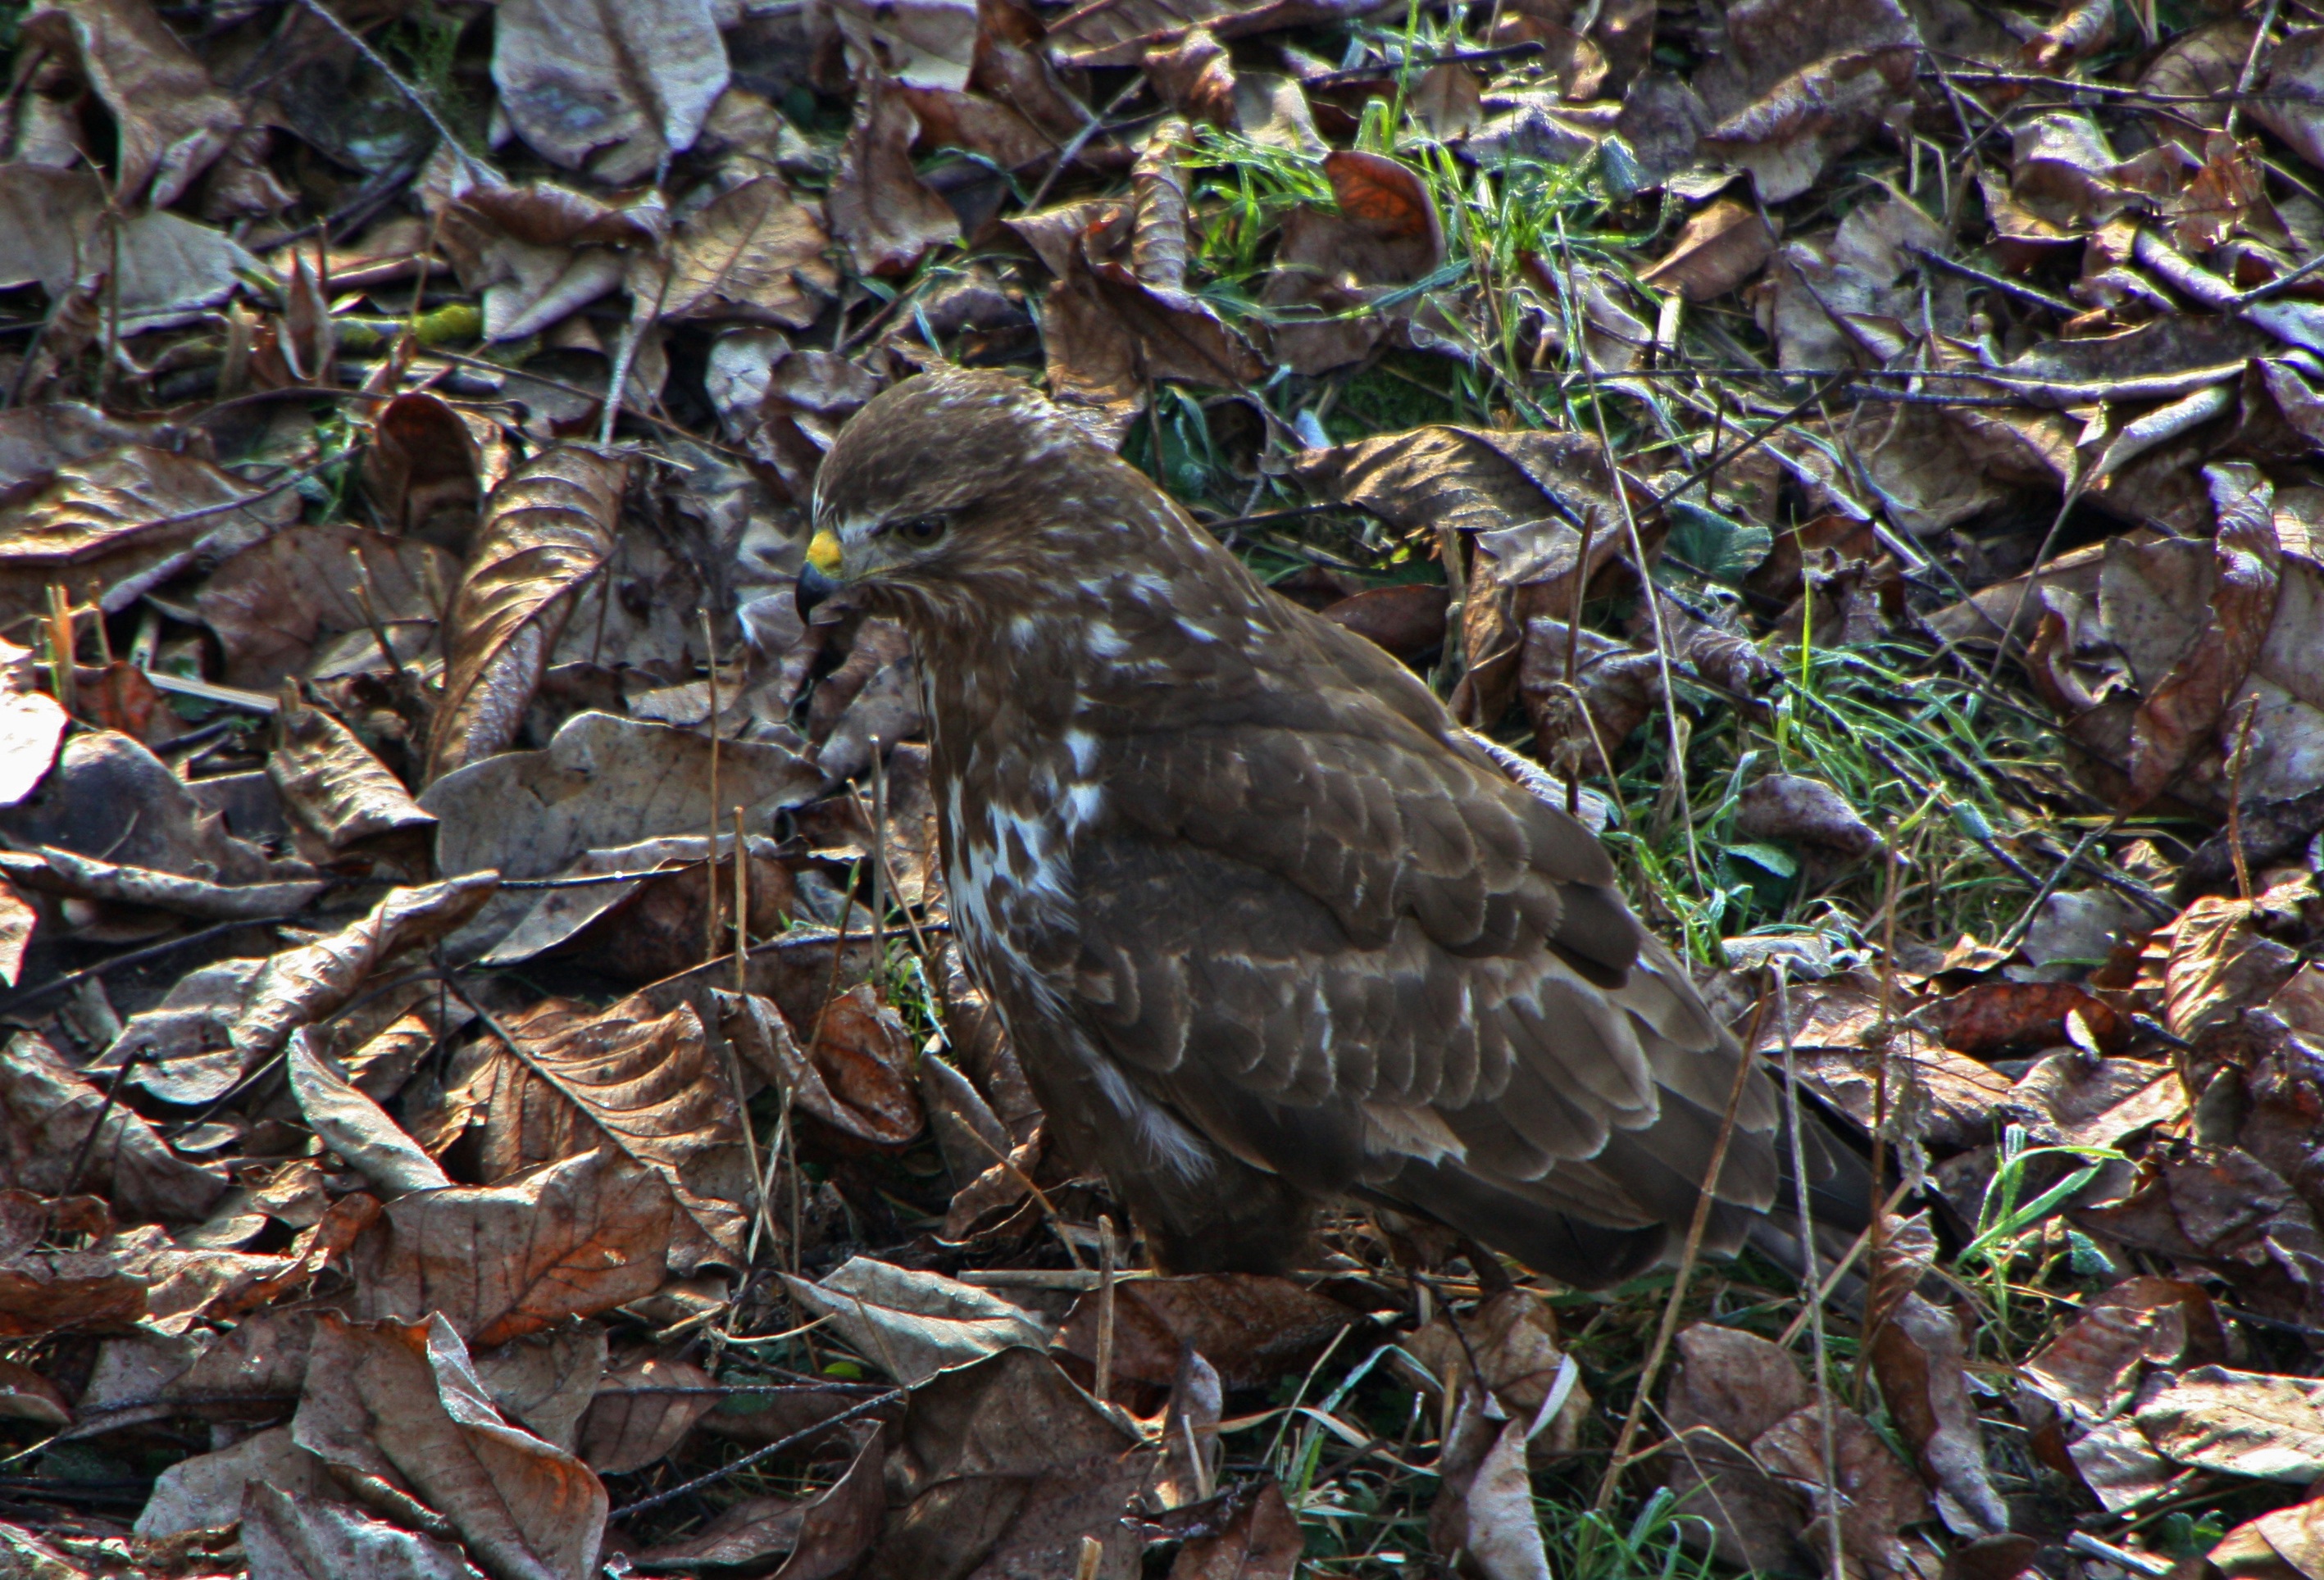
bird, ground, leaf, wildlife, beak, eagle, hawk, fauna, raptor, bird of prey, camouflage, leaves, vertebrate